Price tag attack policy

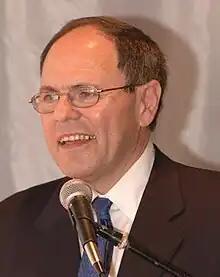
Danny Dayan, Chairman of the Yesha Council: "price tag policy is a moral and tactical disaster ... It is in opposition to Jewish moral values and it damages the settlement enterprise. But I would expect that as we condemn the price tag policy we would expect Netanyahu to condemn the excessive use of force and of arms at Gilad Farm."

The "price tag" policy has also been denounced by the Israeli Prime Minister Benjamin Netanyahu and many people across the political spectrum in Israel. Former Knesset member and settler leader Hanan Porat has also condemned the price tag policy. "The 'price tag' response is immoral," Porat said. "It's unheard of that one needs to burn the vineyards and fields of Arabs. It's immoral ... and it gives legitimacy to those who are interested in undermining the outpost issue. It's a very grave matter."